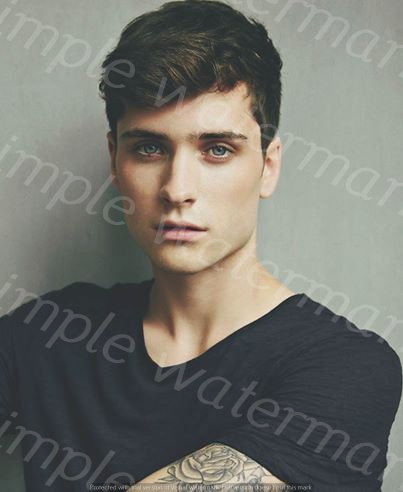
Label: Watermark